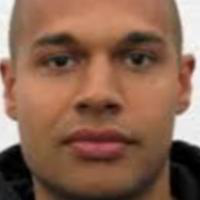
Age group: age 21-30